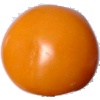
Label: yellow_tomato